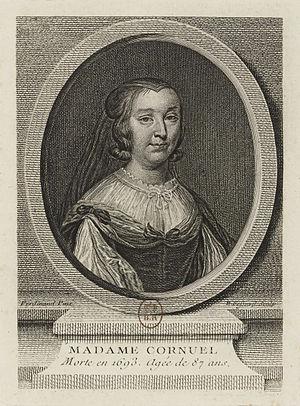
Anne-Marie Bigot de Cornuel, (1605 - 1694), femme de lettres, aphoriste et précieuse française.
Anne-Marie Bigot, dame Cornuel, née en 1605 et morte en 1694, est une femme d'esprit, aphoriste et précieuse française.